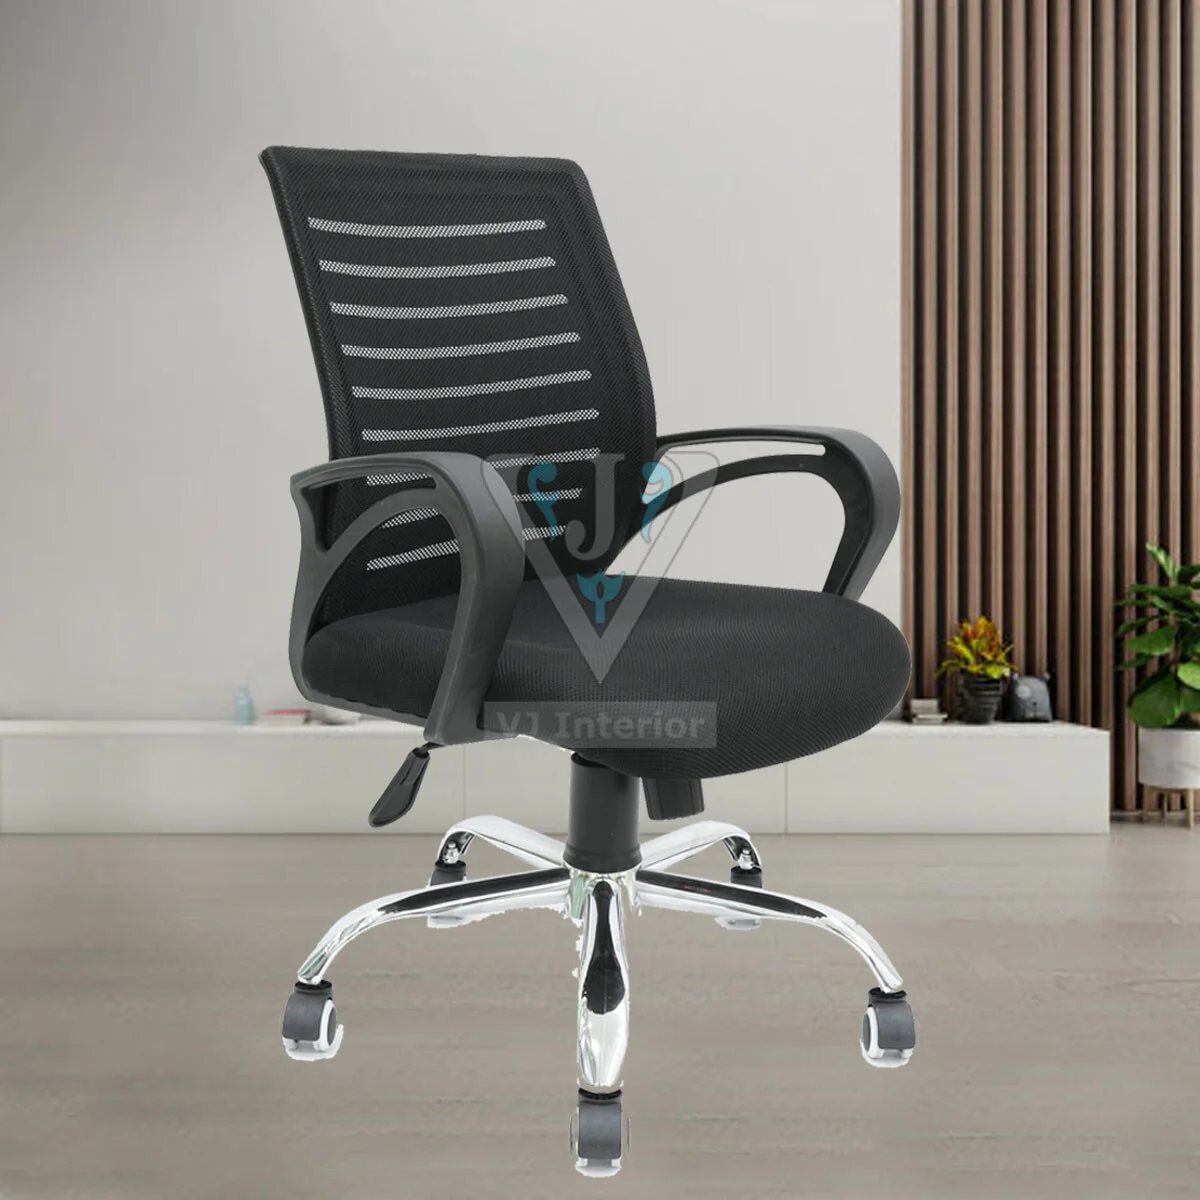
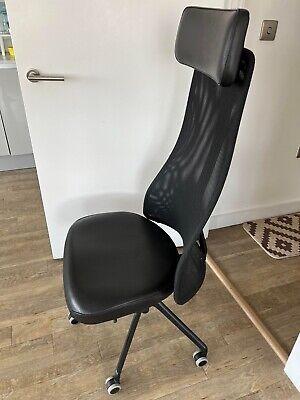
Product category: items_chair
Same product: no